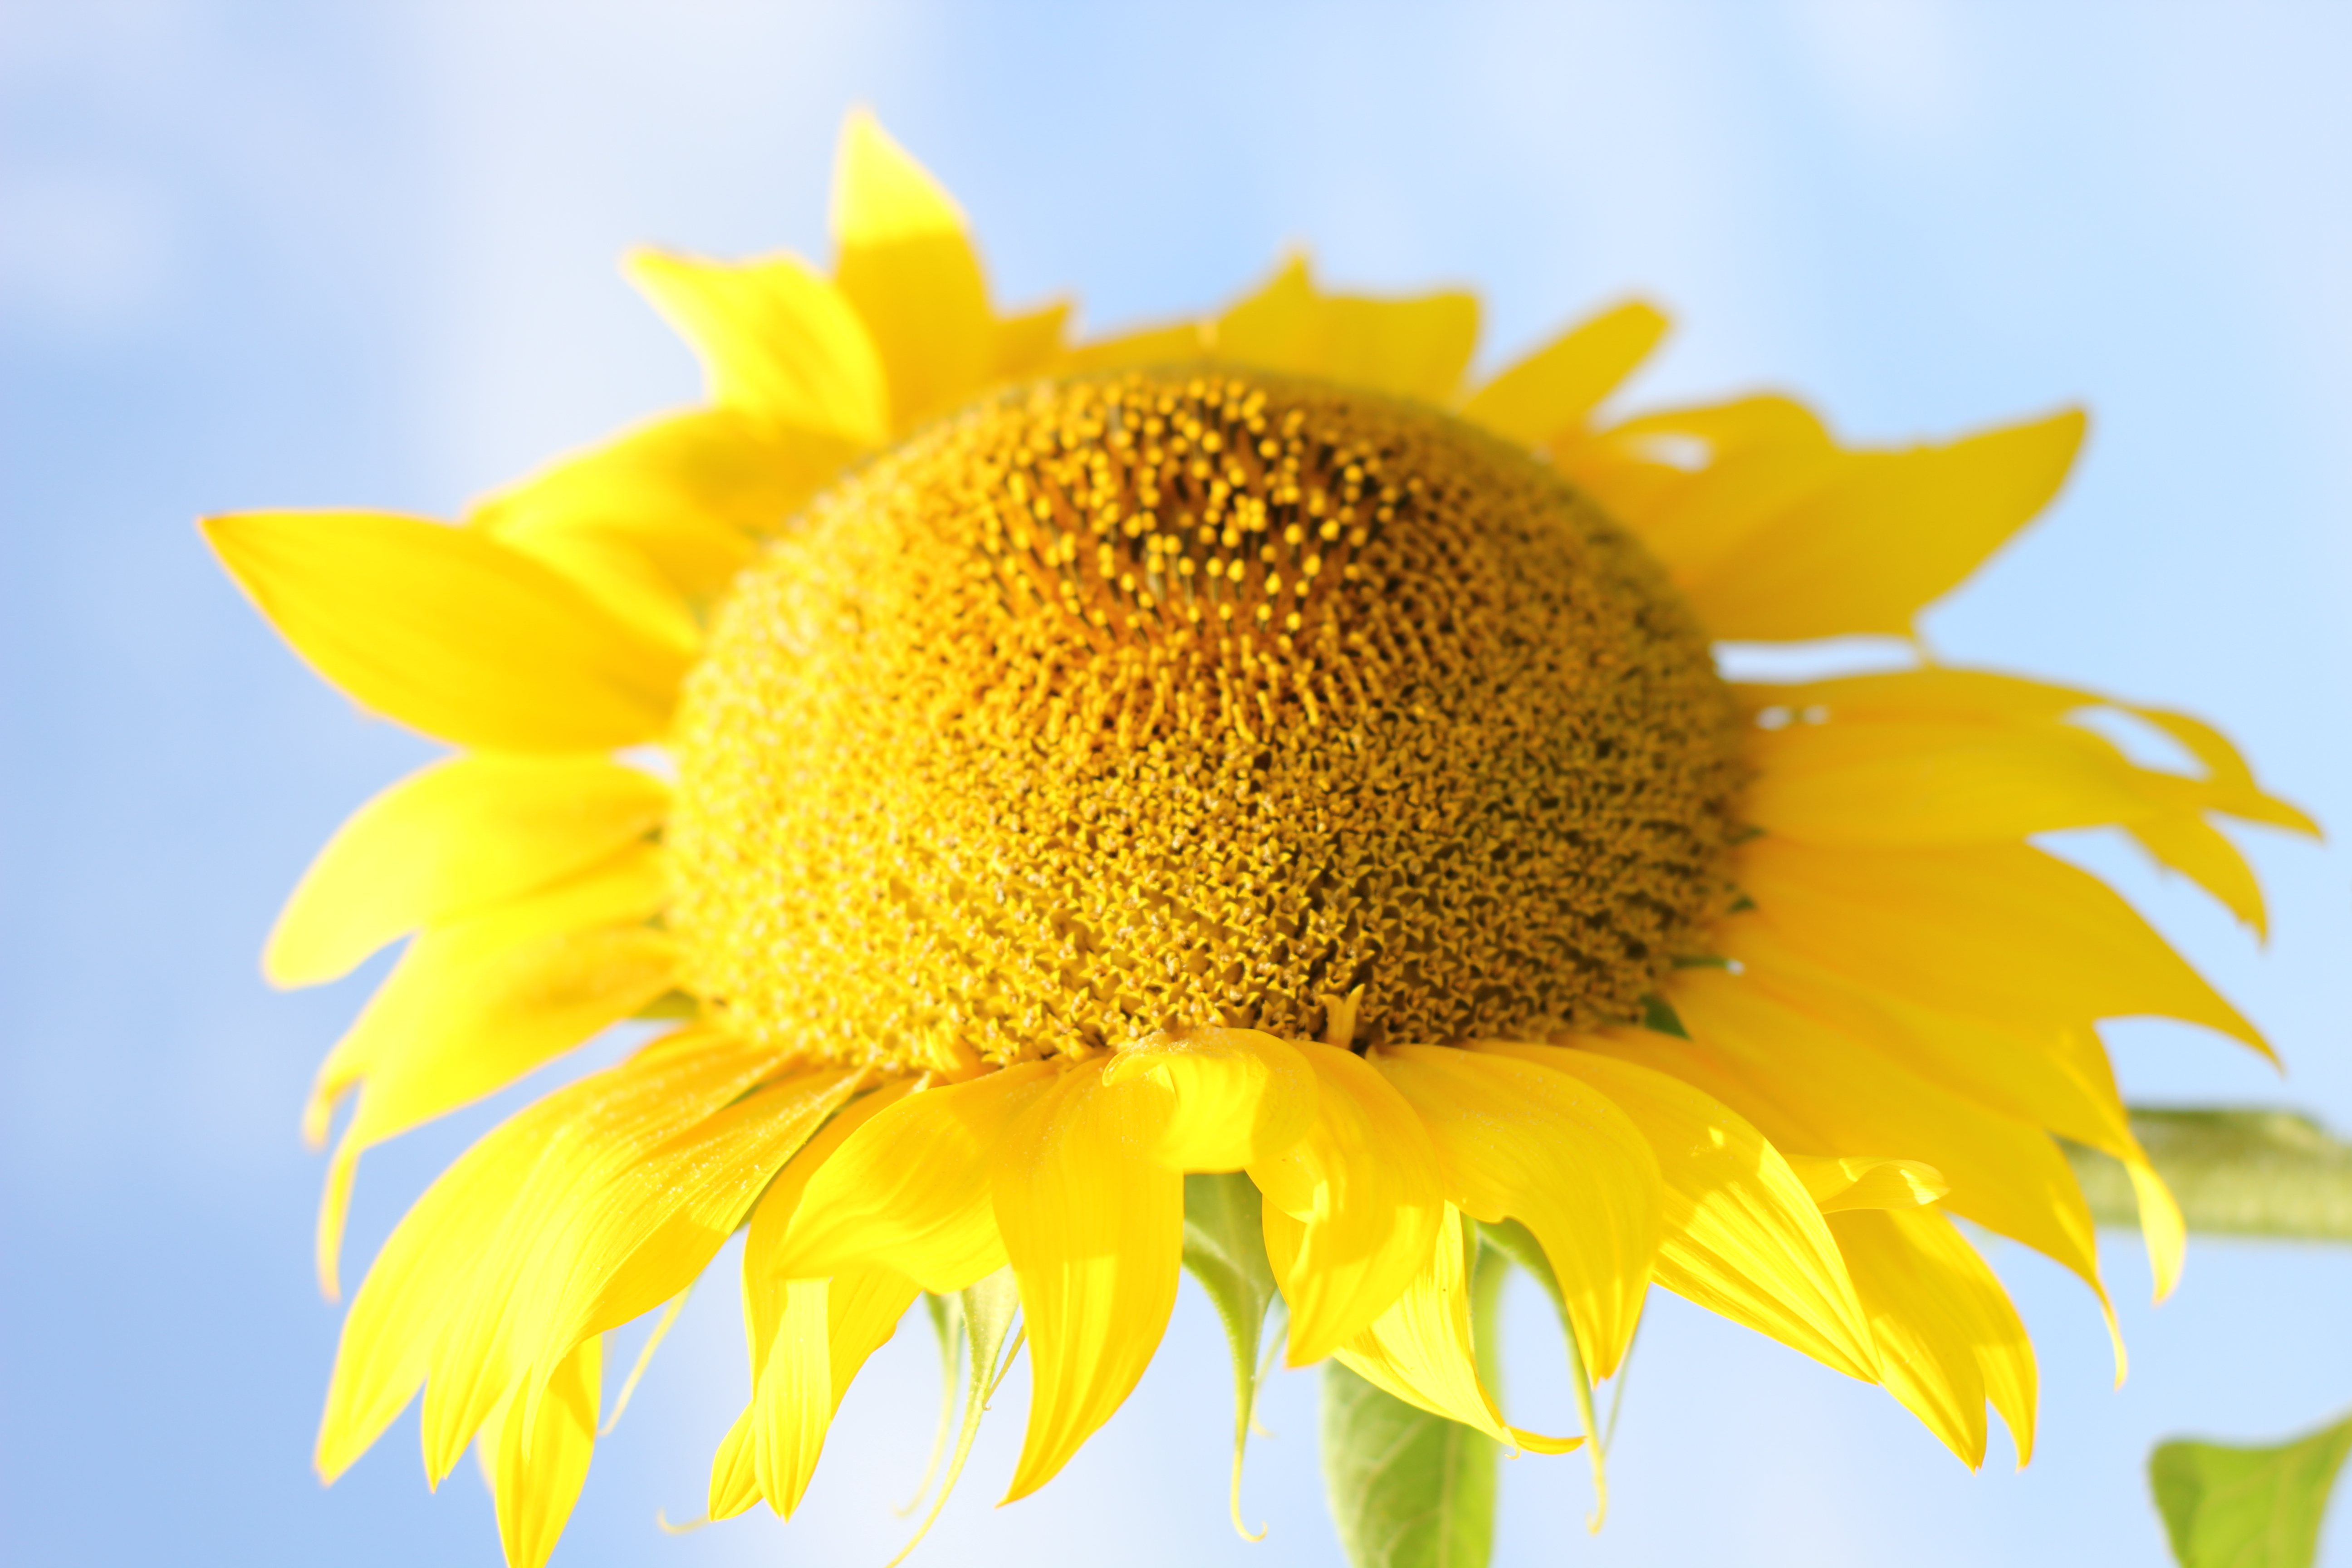
sunflower, sunflower field, flora, field, flowers, agriculture, yellow, green, blue, sky, flower, sunflower seed, flowering plant, close up, pollen, daisy family, petal, plant, macro photography